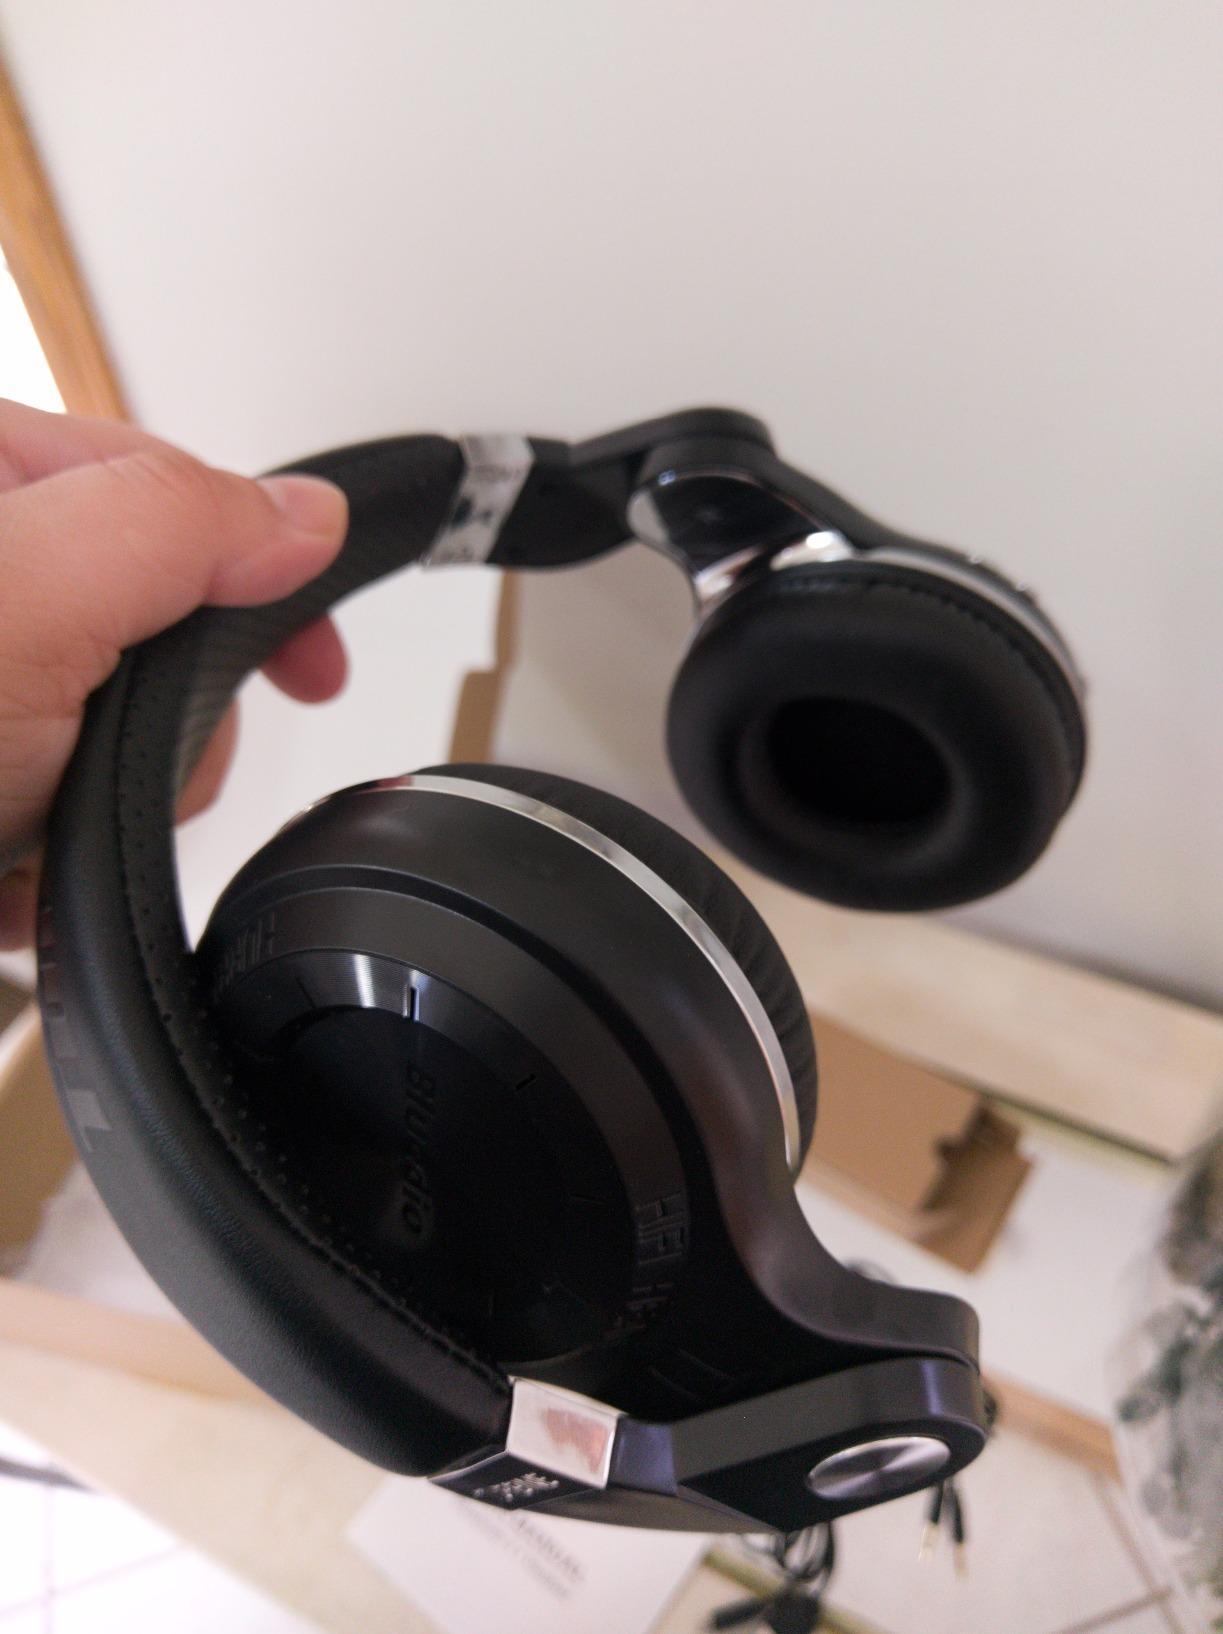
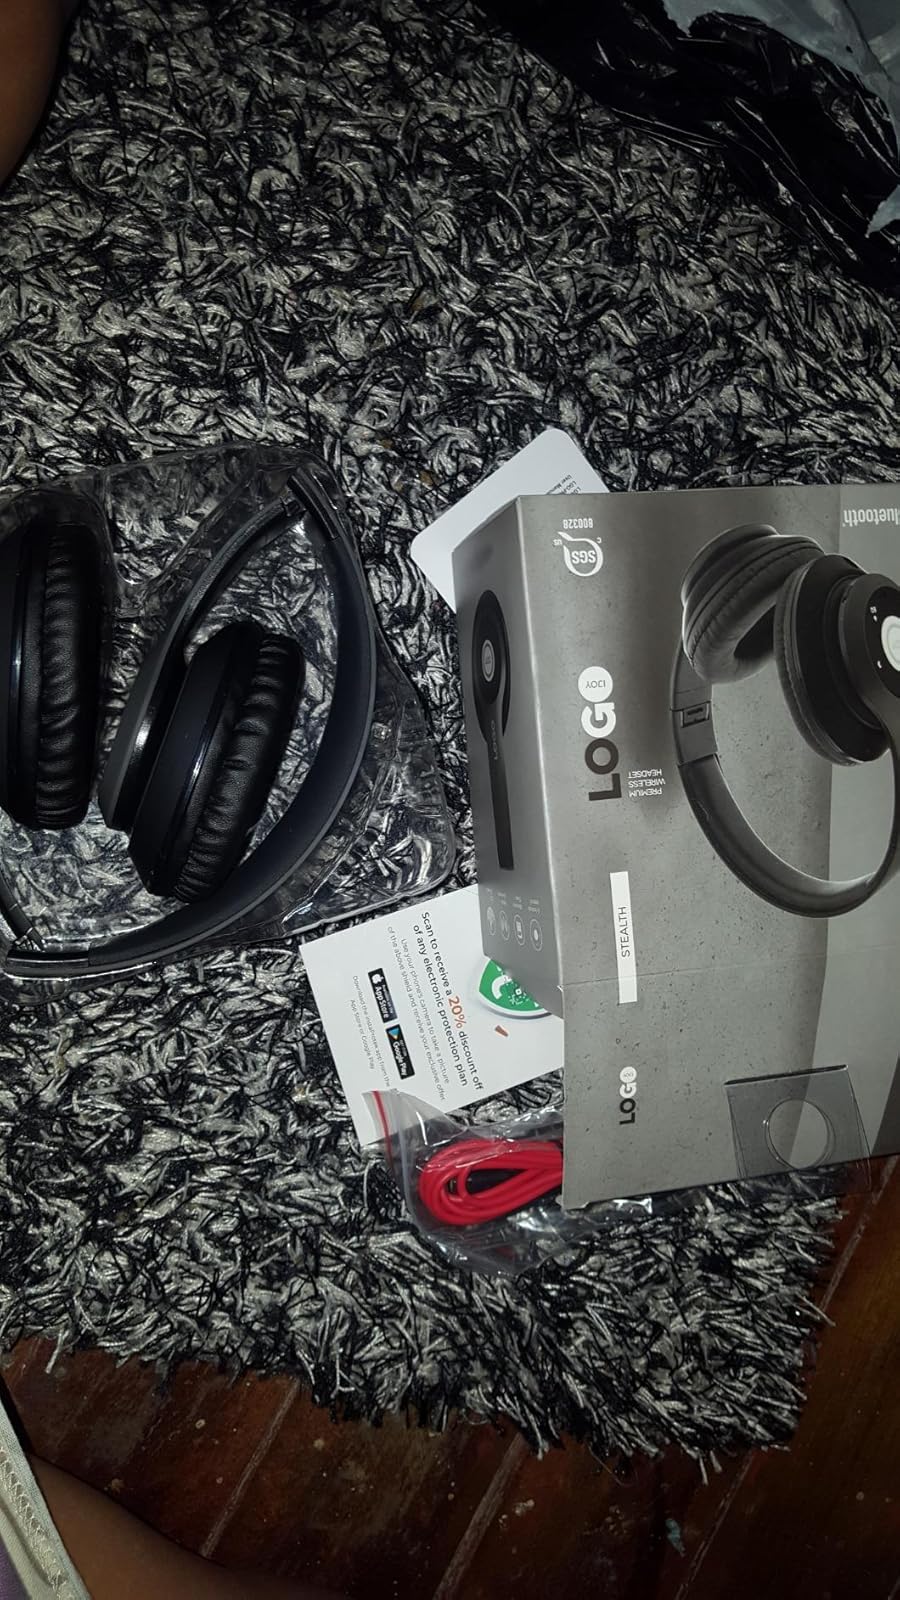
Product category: headphones
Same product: no